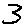
Label: 3